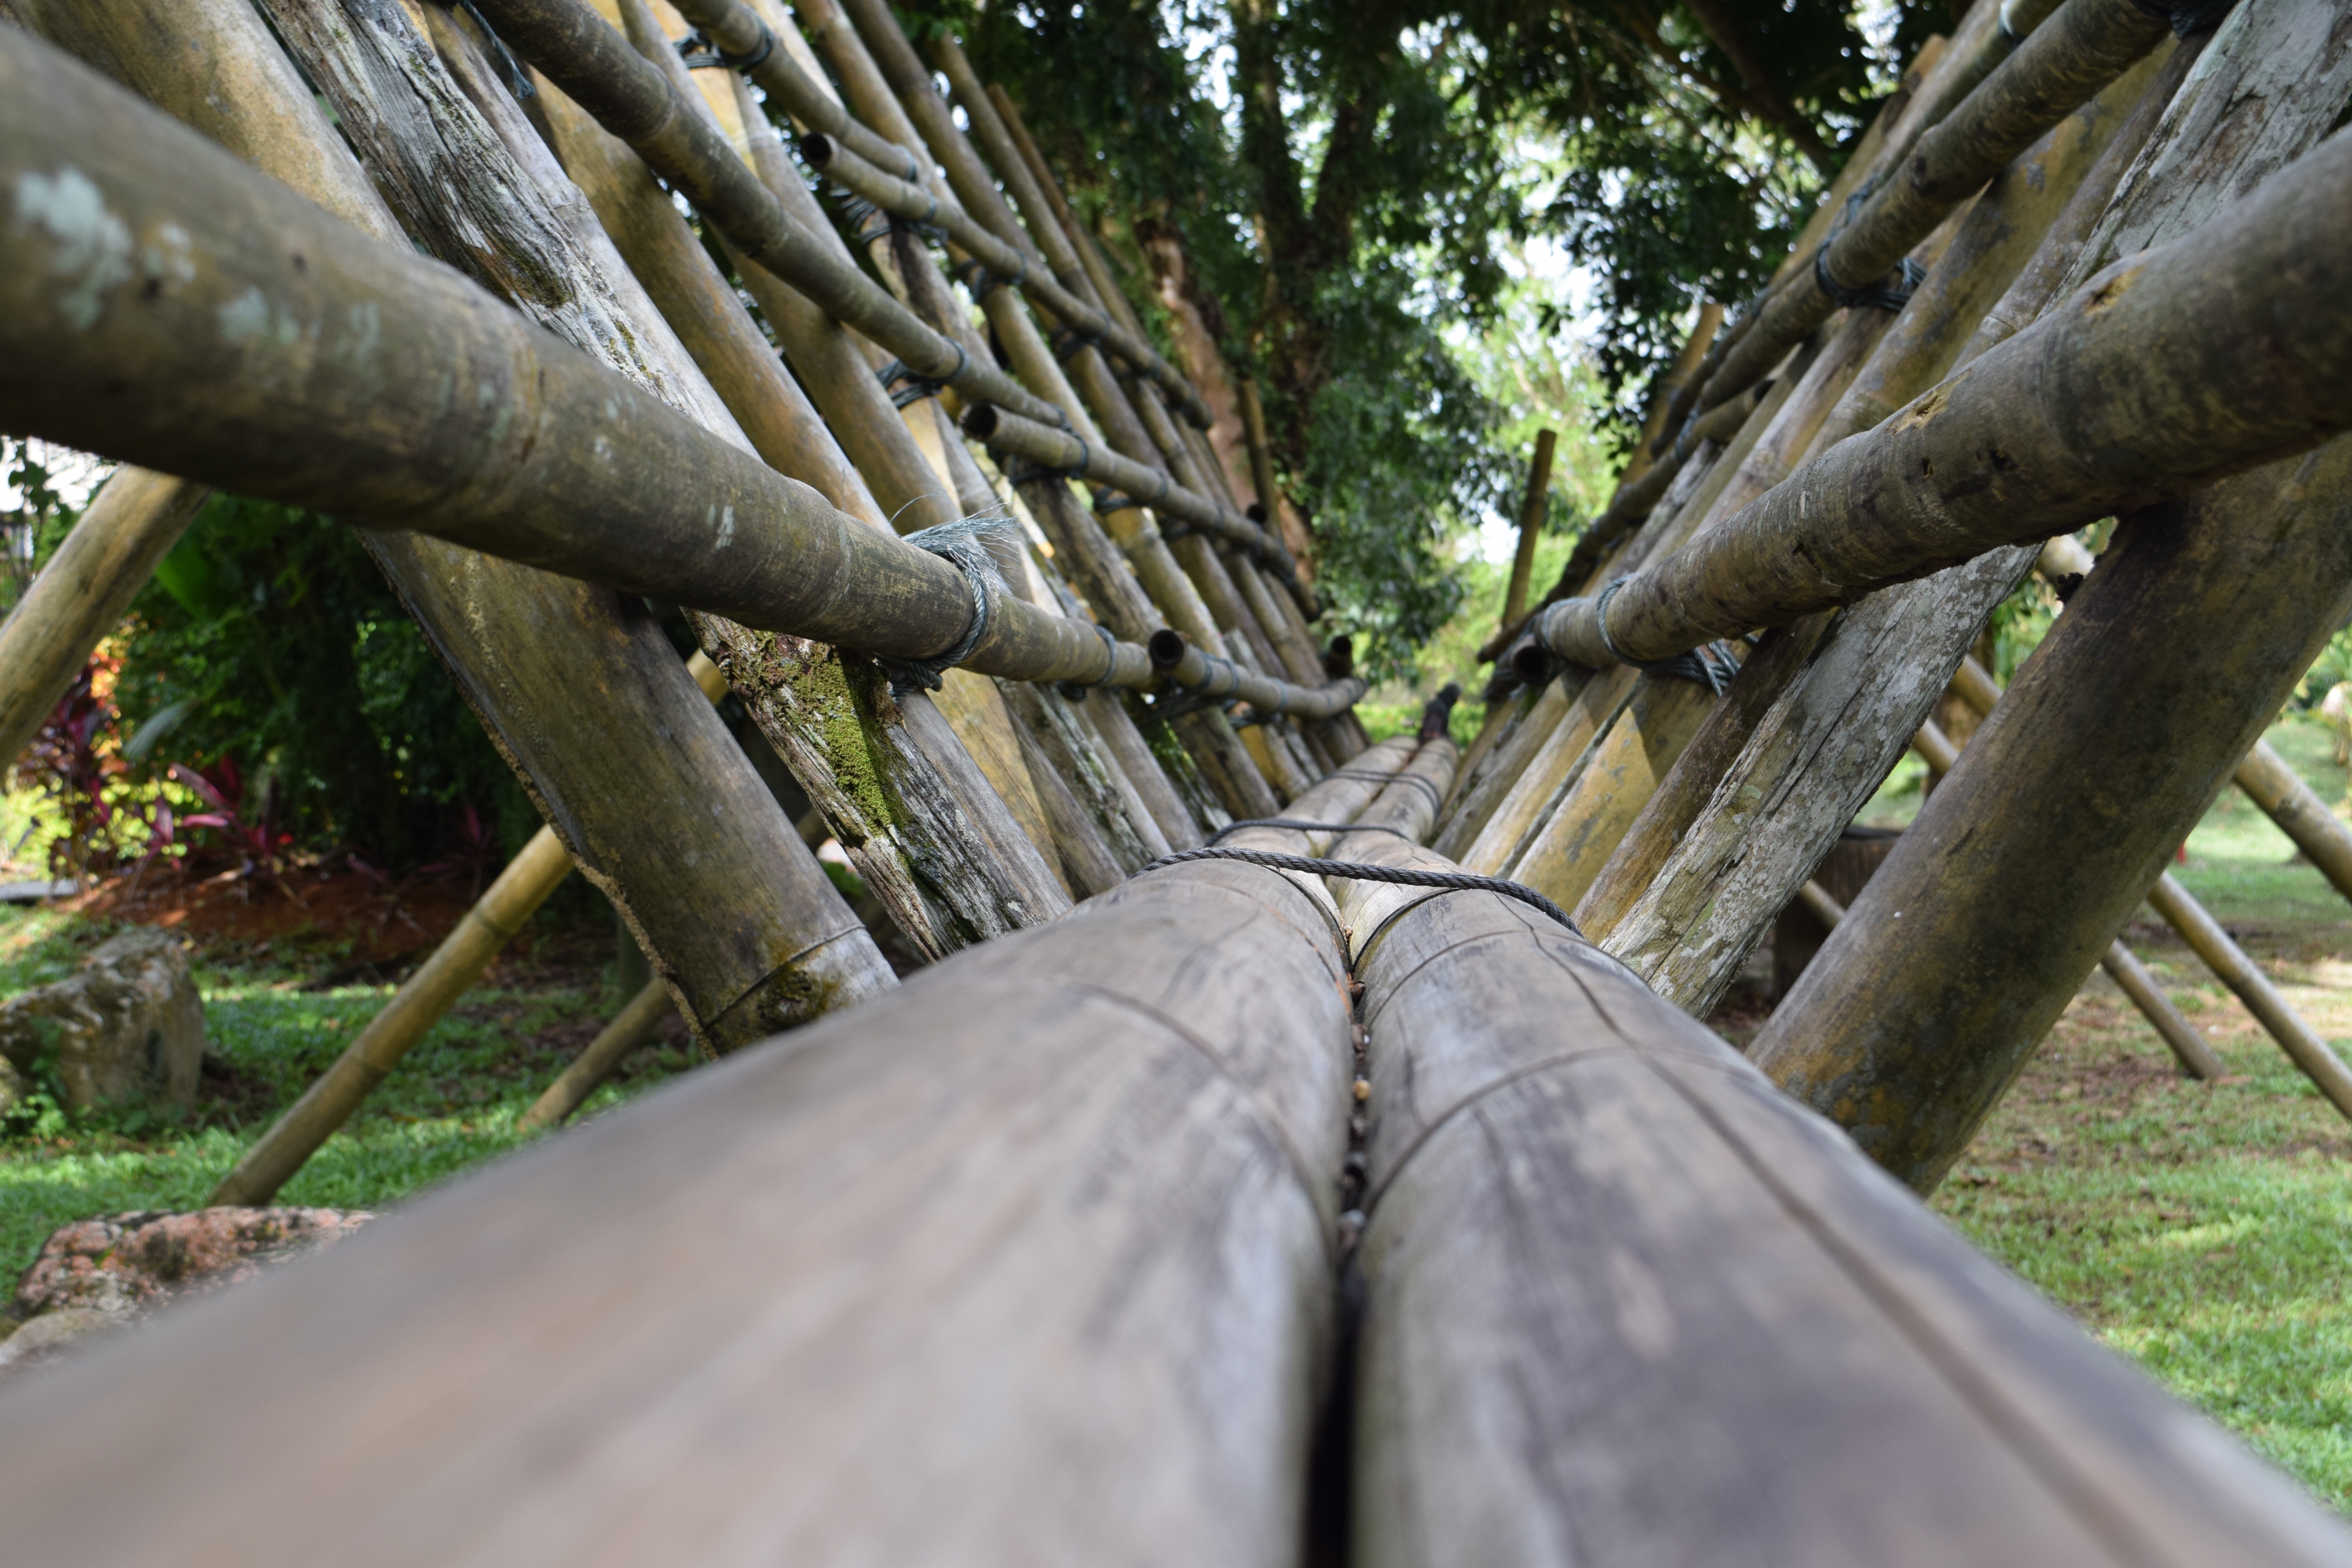
tree, nature, forest, branch, plant, wood, leaf, flower, trunk, jungle, botany, rainforest, woodland, habitat, natural environment, woody plant